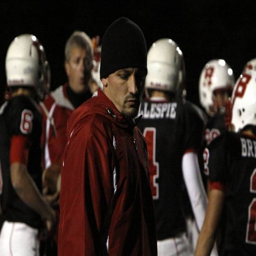
person during the game against coeducation school thursday night .